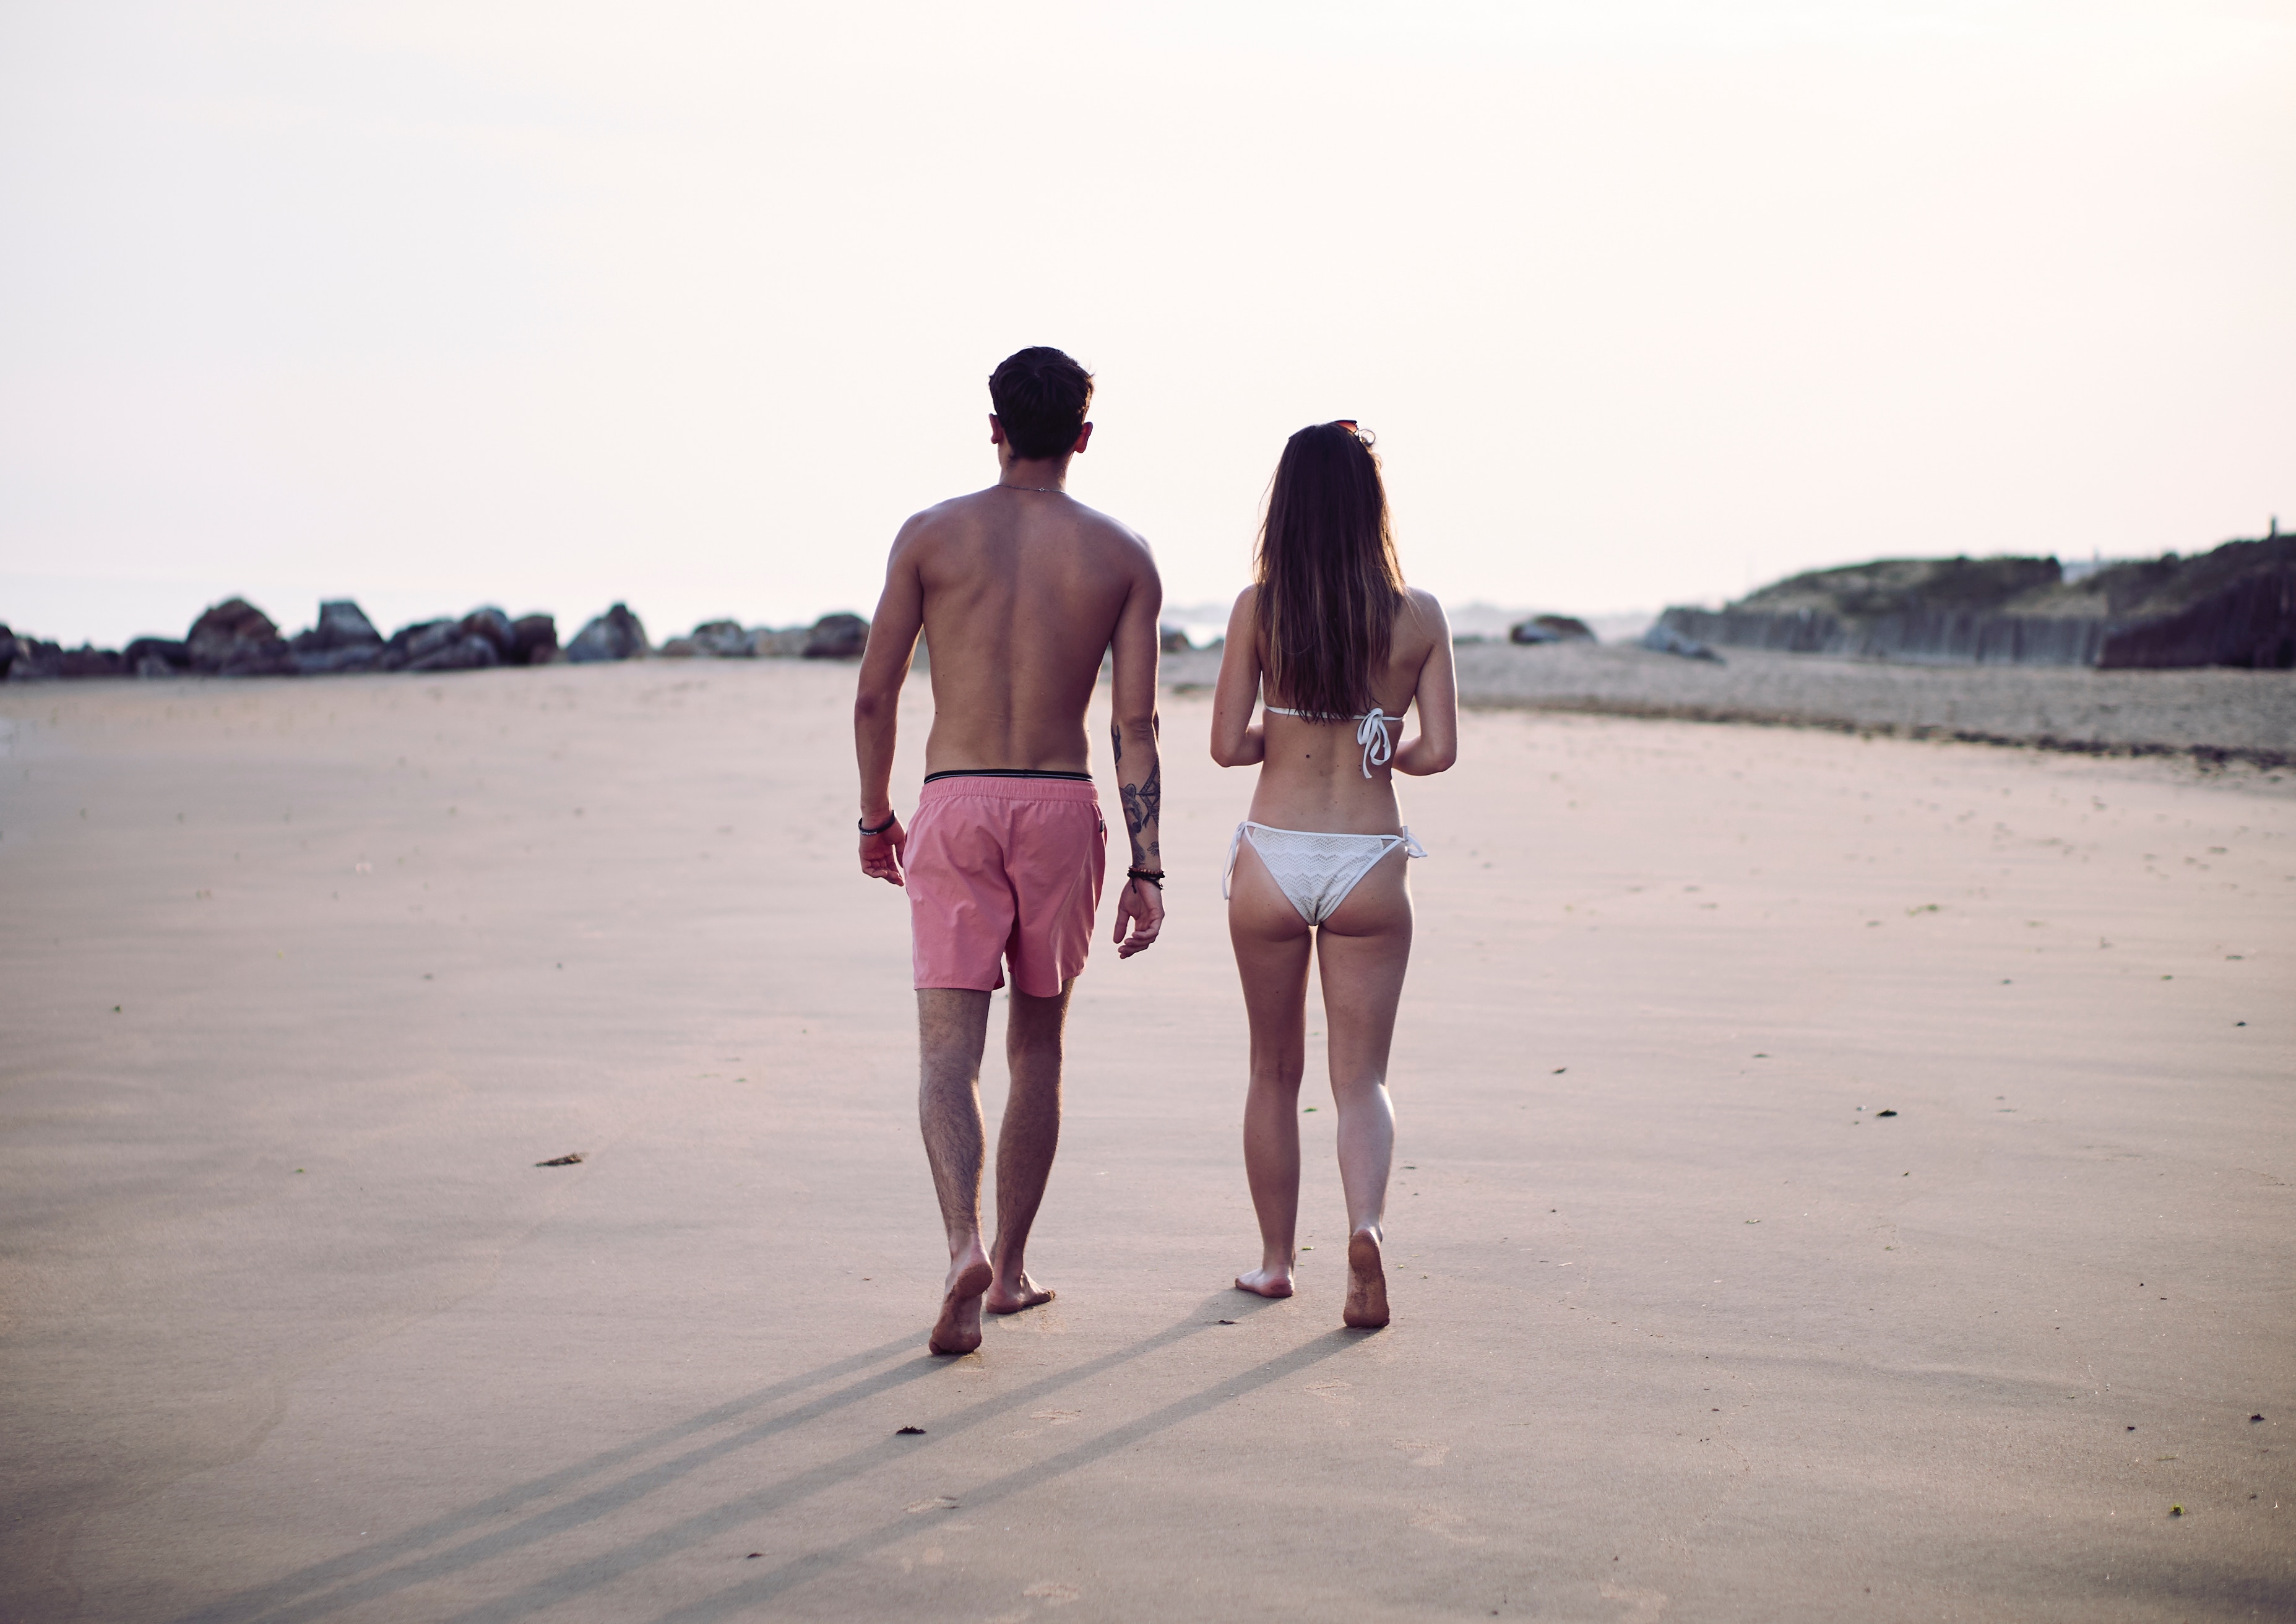
beach, sea, sand, ocean, sky, girl, summer, vacation, leg, standing, romance, shoulder, holding hands, cool image, fun, shorts, photograph, cool photo, joint, photo shoot, honeymoon